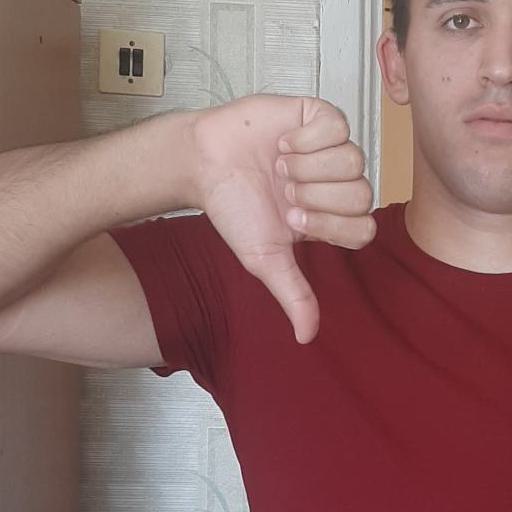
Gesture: dislike